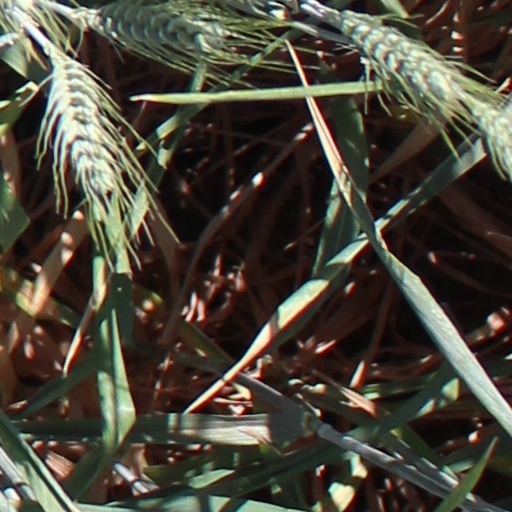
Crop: wheat